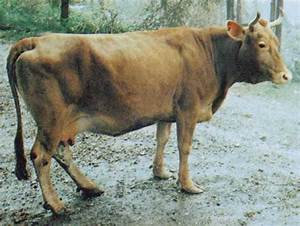
Label: mucca